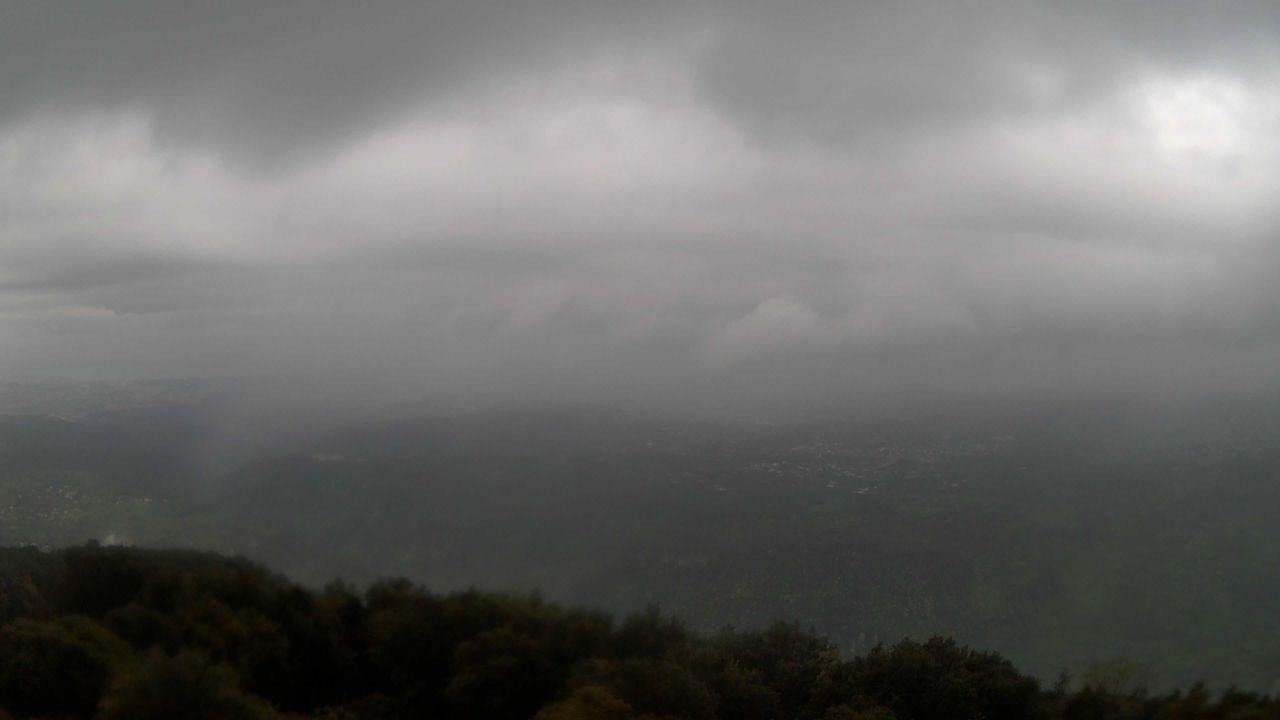
Fire: no
Smoke: yes